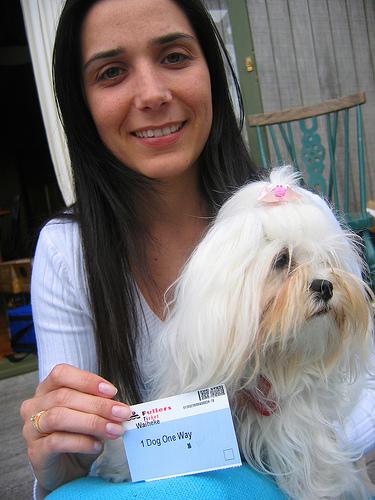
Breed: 249-n000101-Maltese_dog